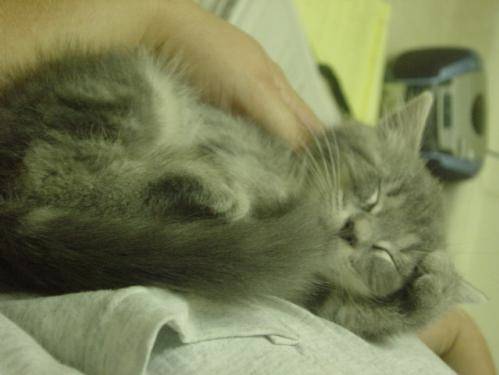
Label: cat